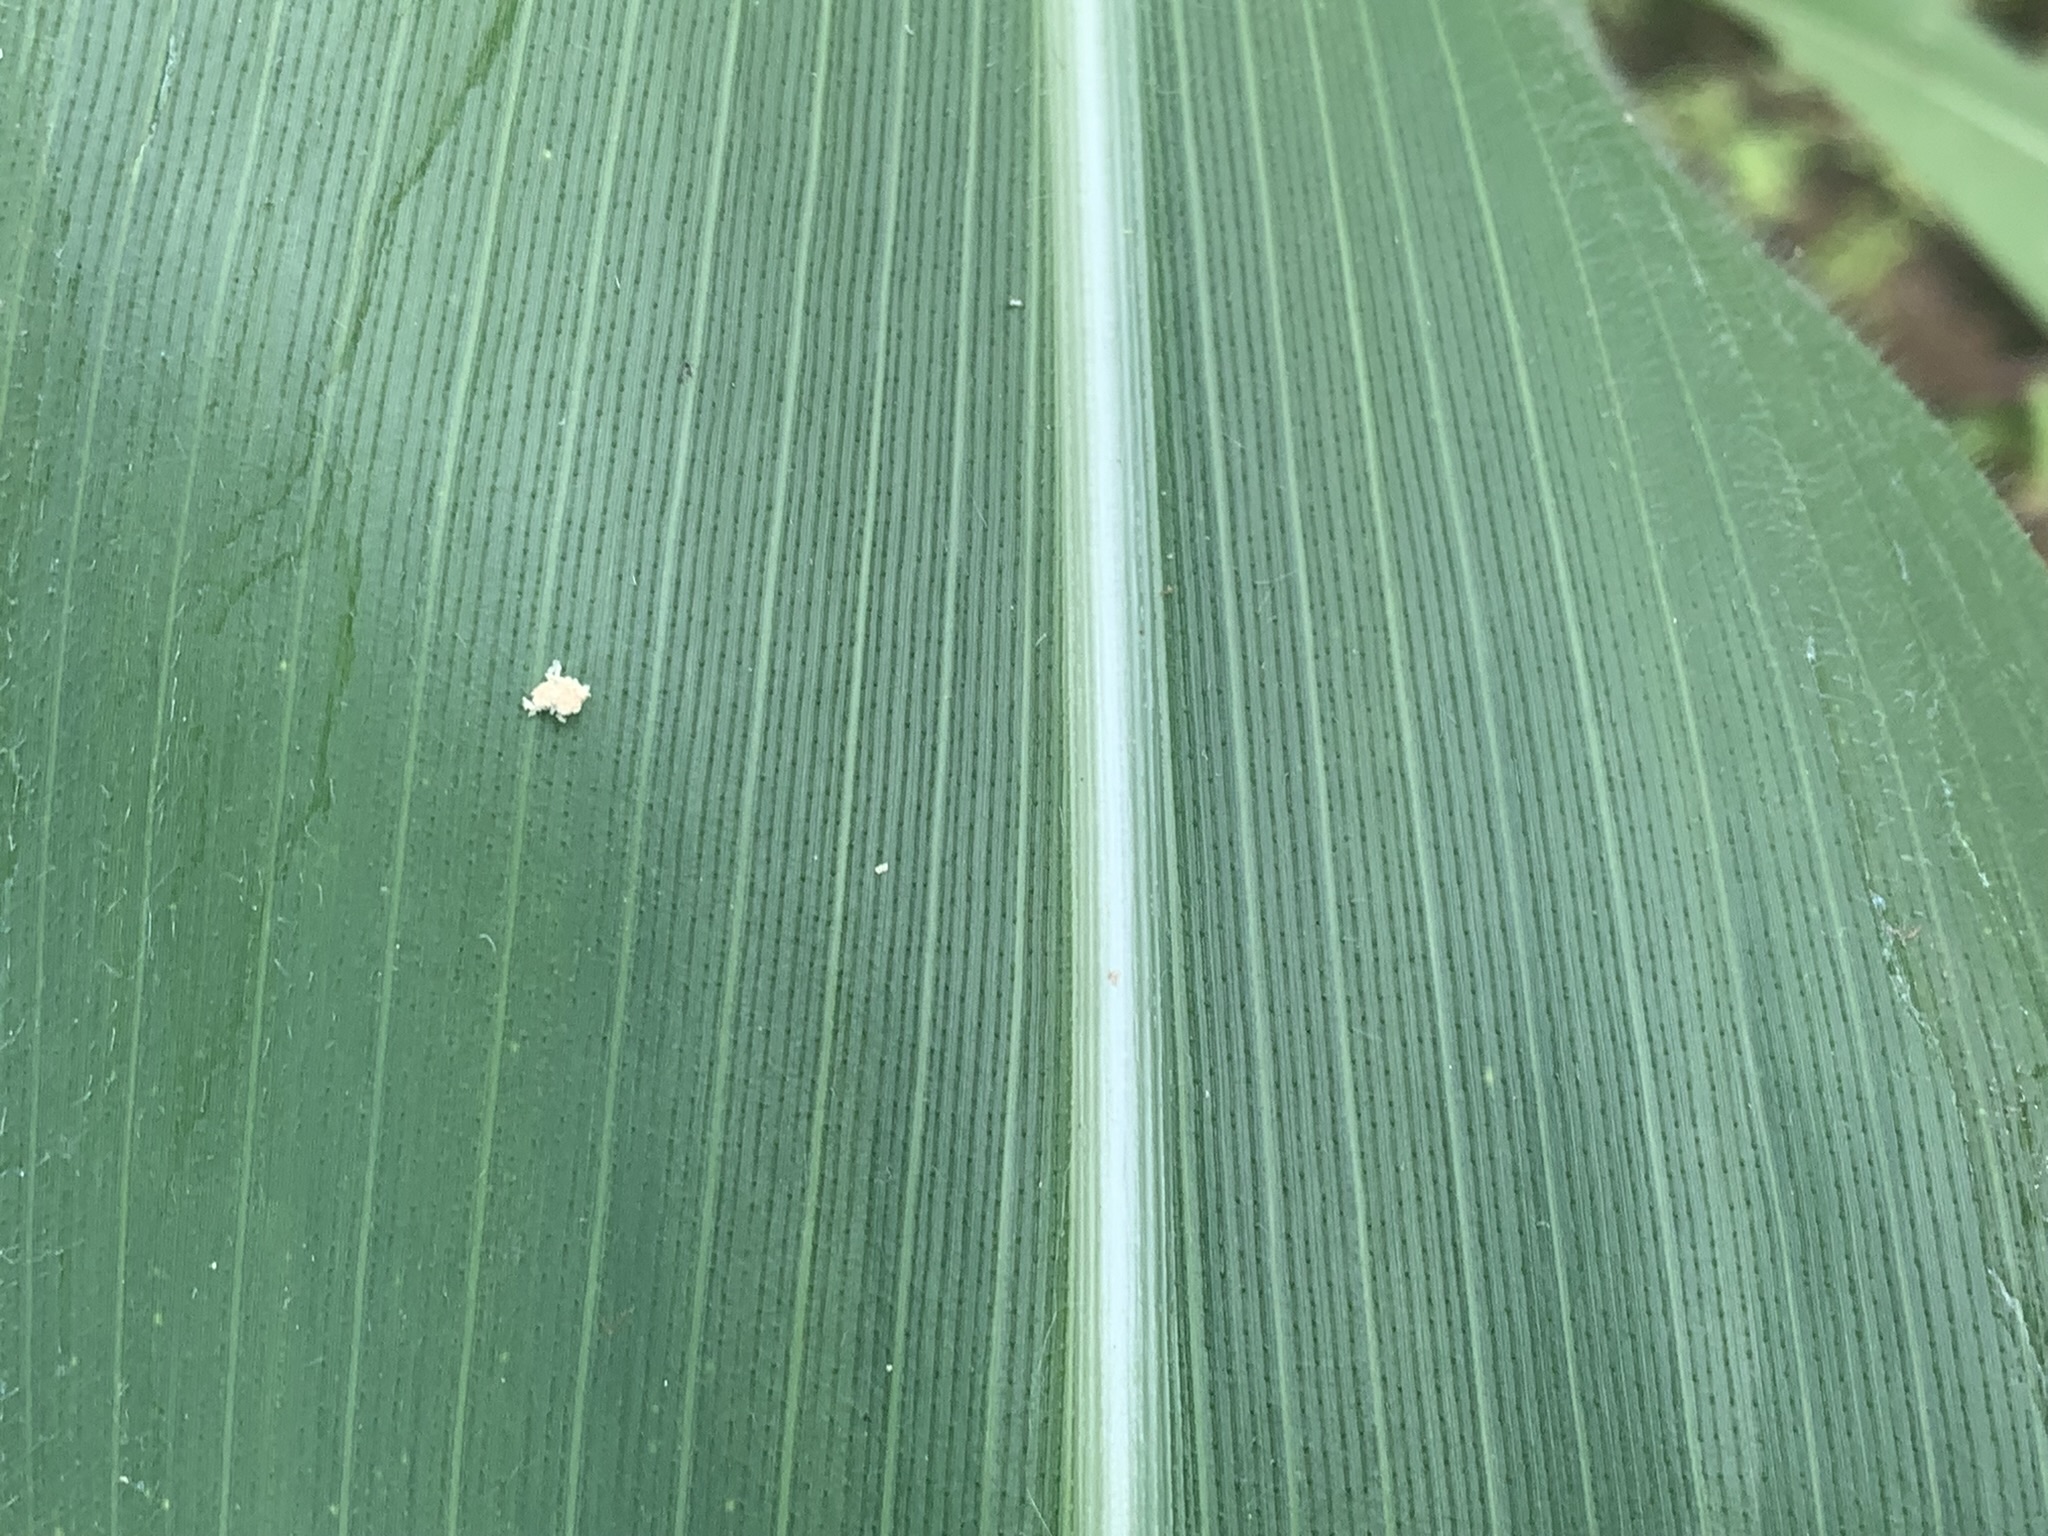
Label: Healthy